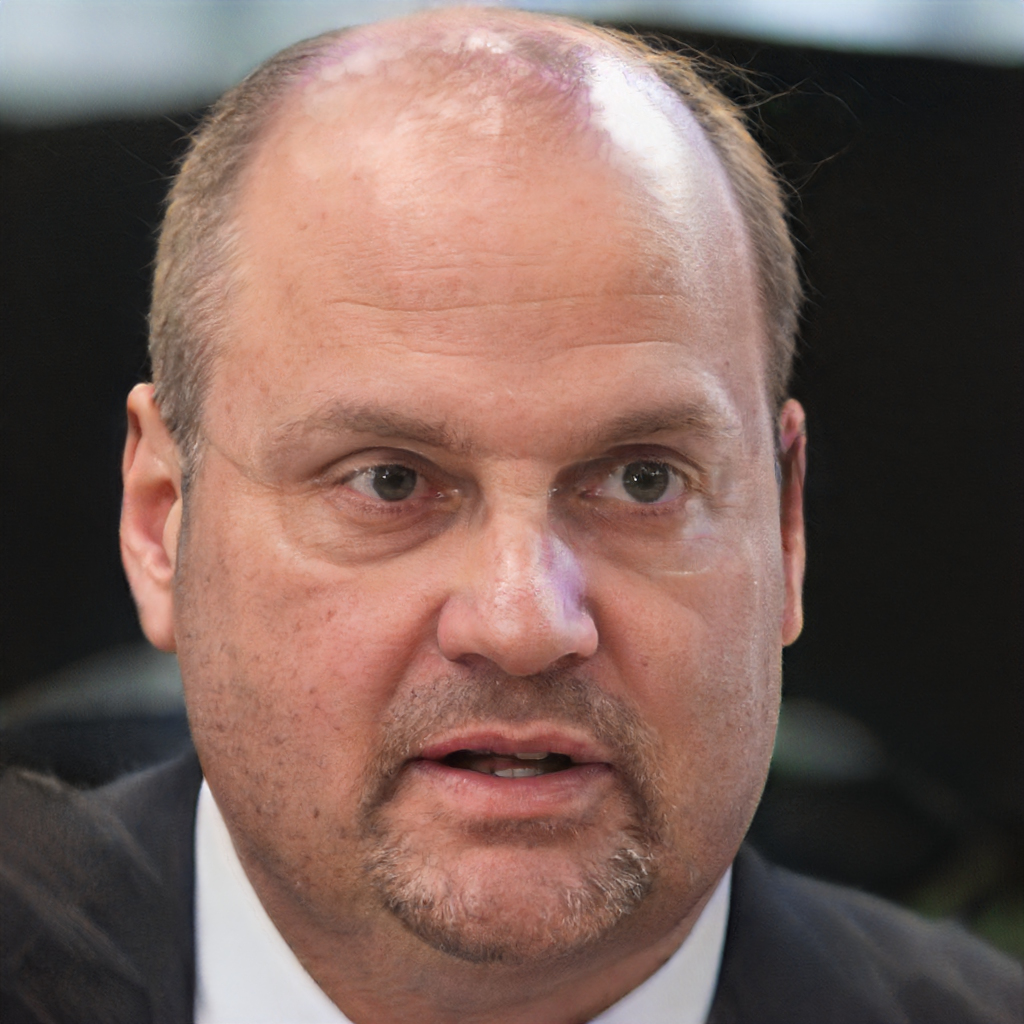
Gender: Male